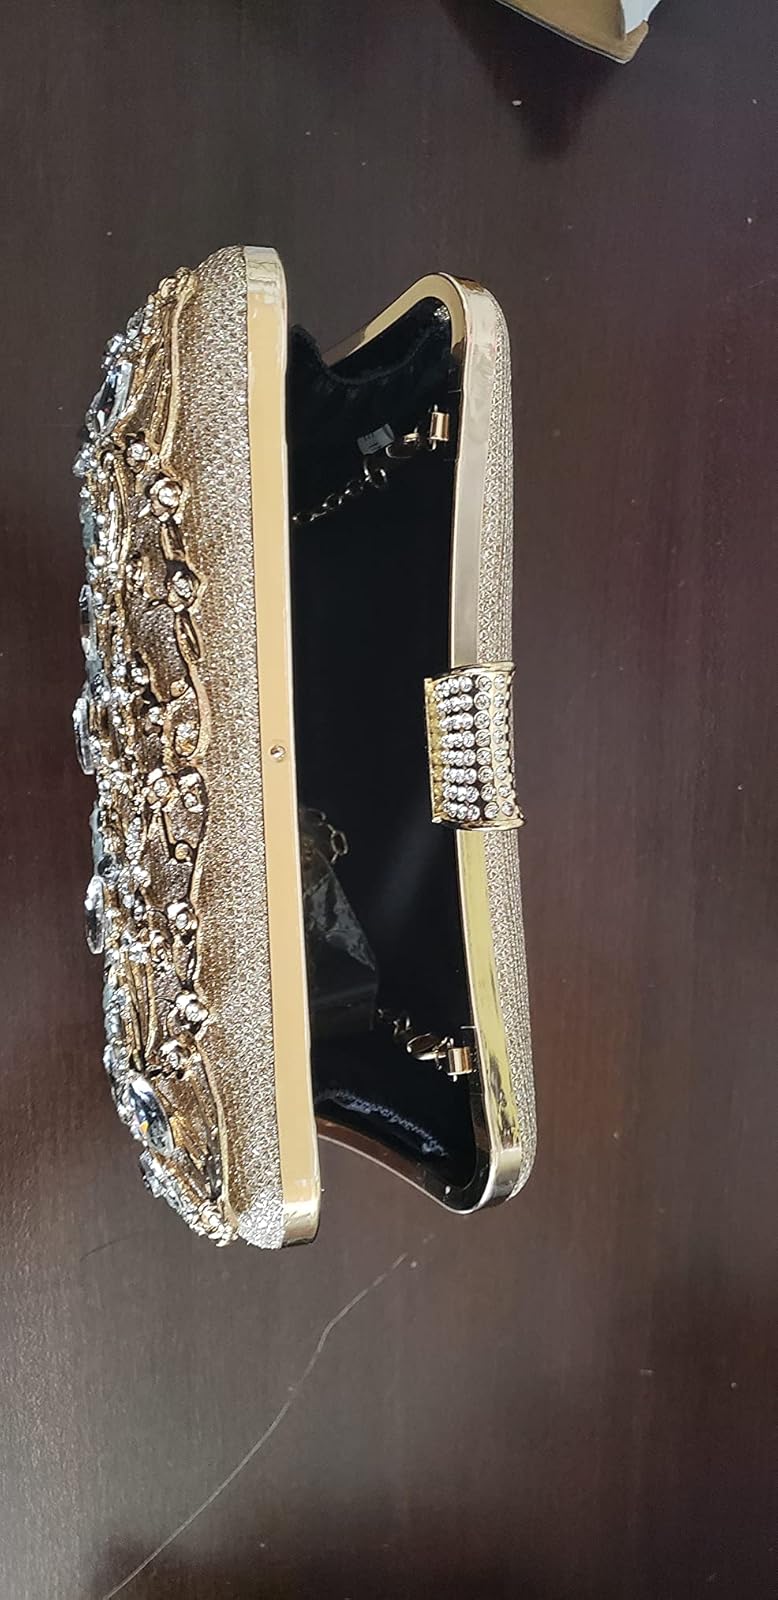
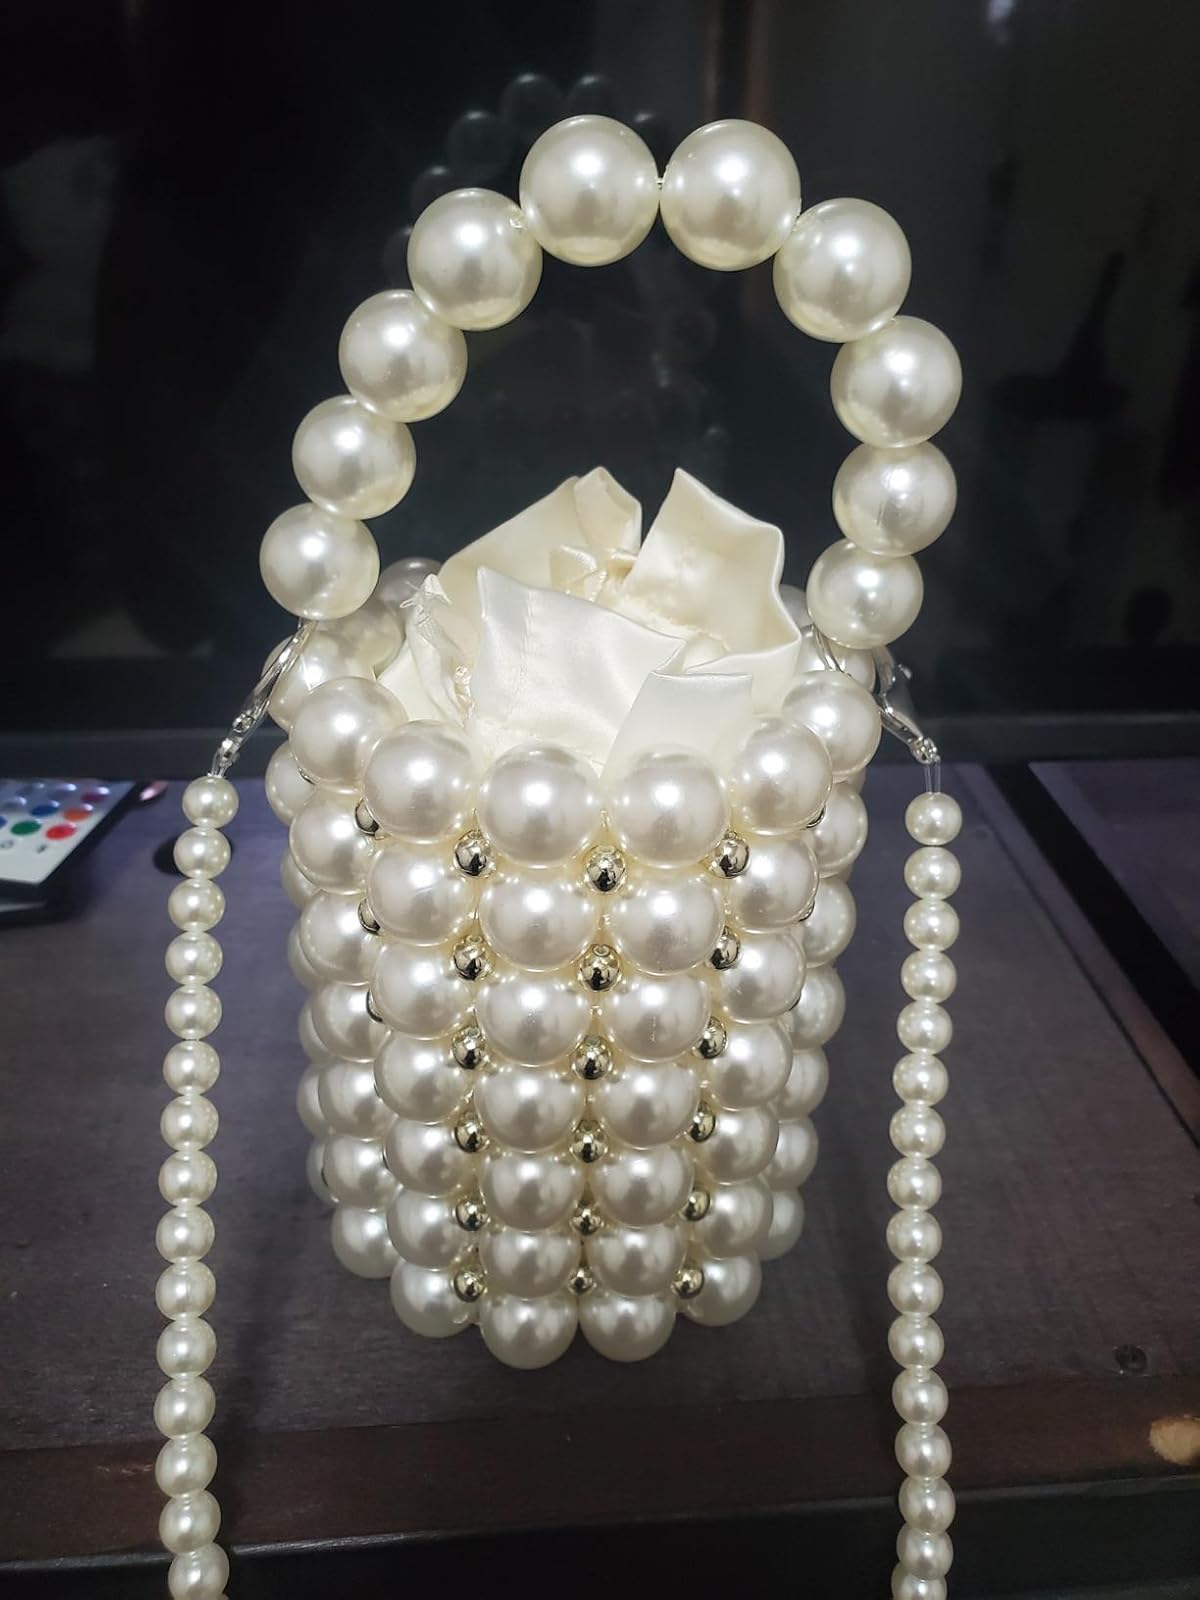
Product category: accessories_handbag
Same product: no